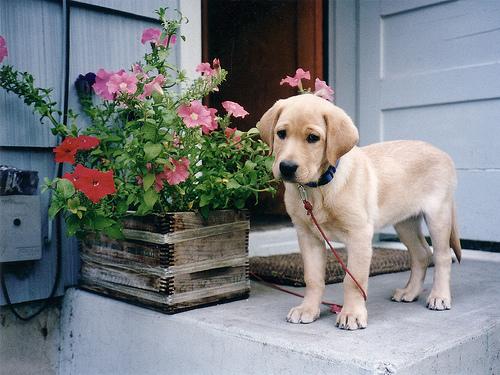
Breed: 3580-n000122-Labrador_retriever